Autobianchi A111

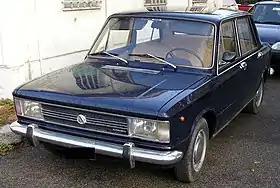
Autobianchi A111 (series 1)

The Autobianchi A111 is a 4-door saloon family car produced from 1969 to 1972 by Italian car manufacturer Autobianchi, a subsidiary of the Fiat group. Despite rather modest dimensions, at roughly 4 metres long, it was the largest Autobianchi ever made, as the brand specialized in small cars. A modern front-wheel drive construction like the Fiat 128 launched concurrently, it was based on the revolutionary Autobianchi Primula, Fiat's first "experiment" with the transverse engine front-wheel-drive setup.